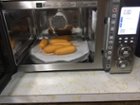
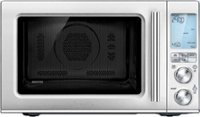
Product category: misc
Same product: yes